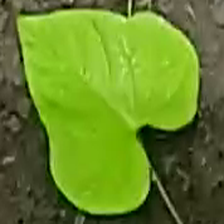
Weed species: Obscure_morning _glory(Ipomoea obscura)